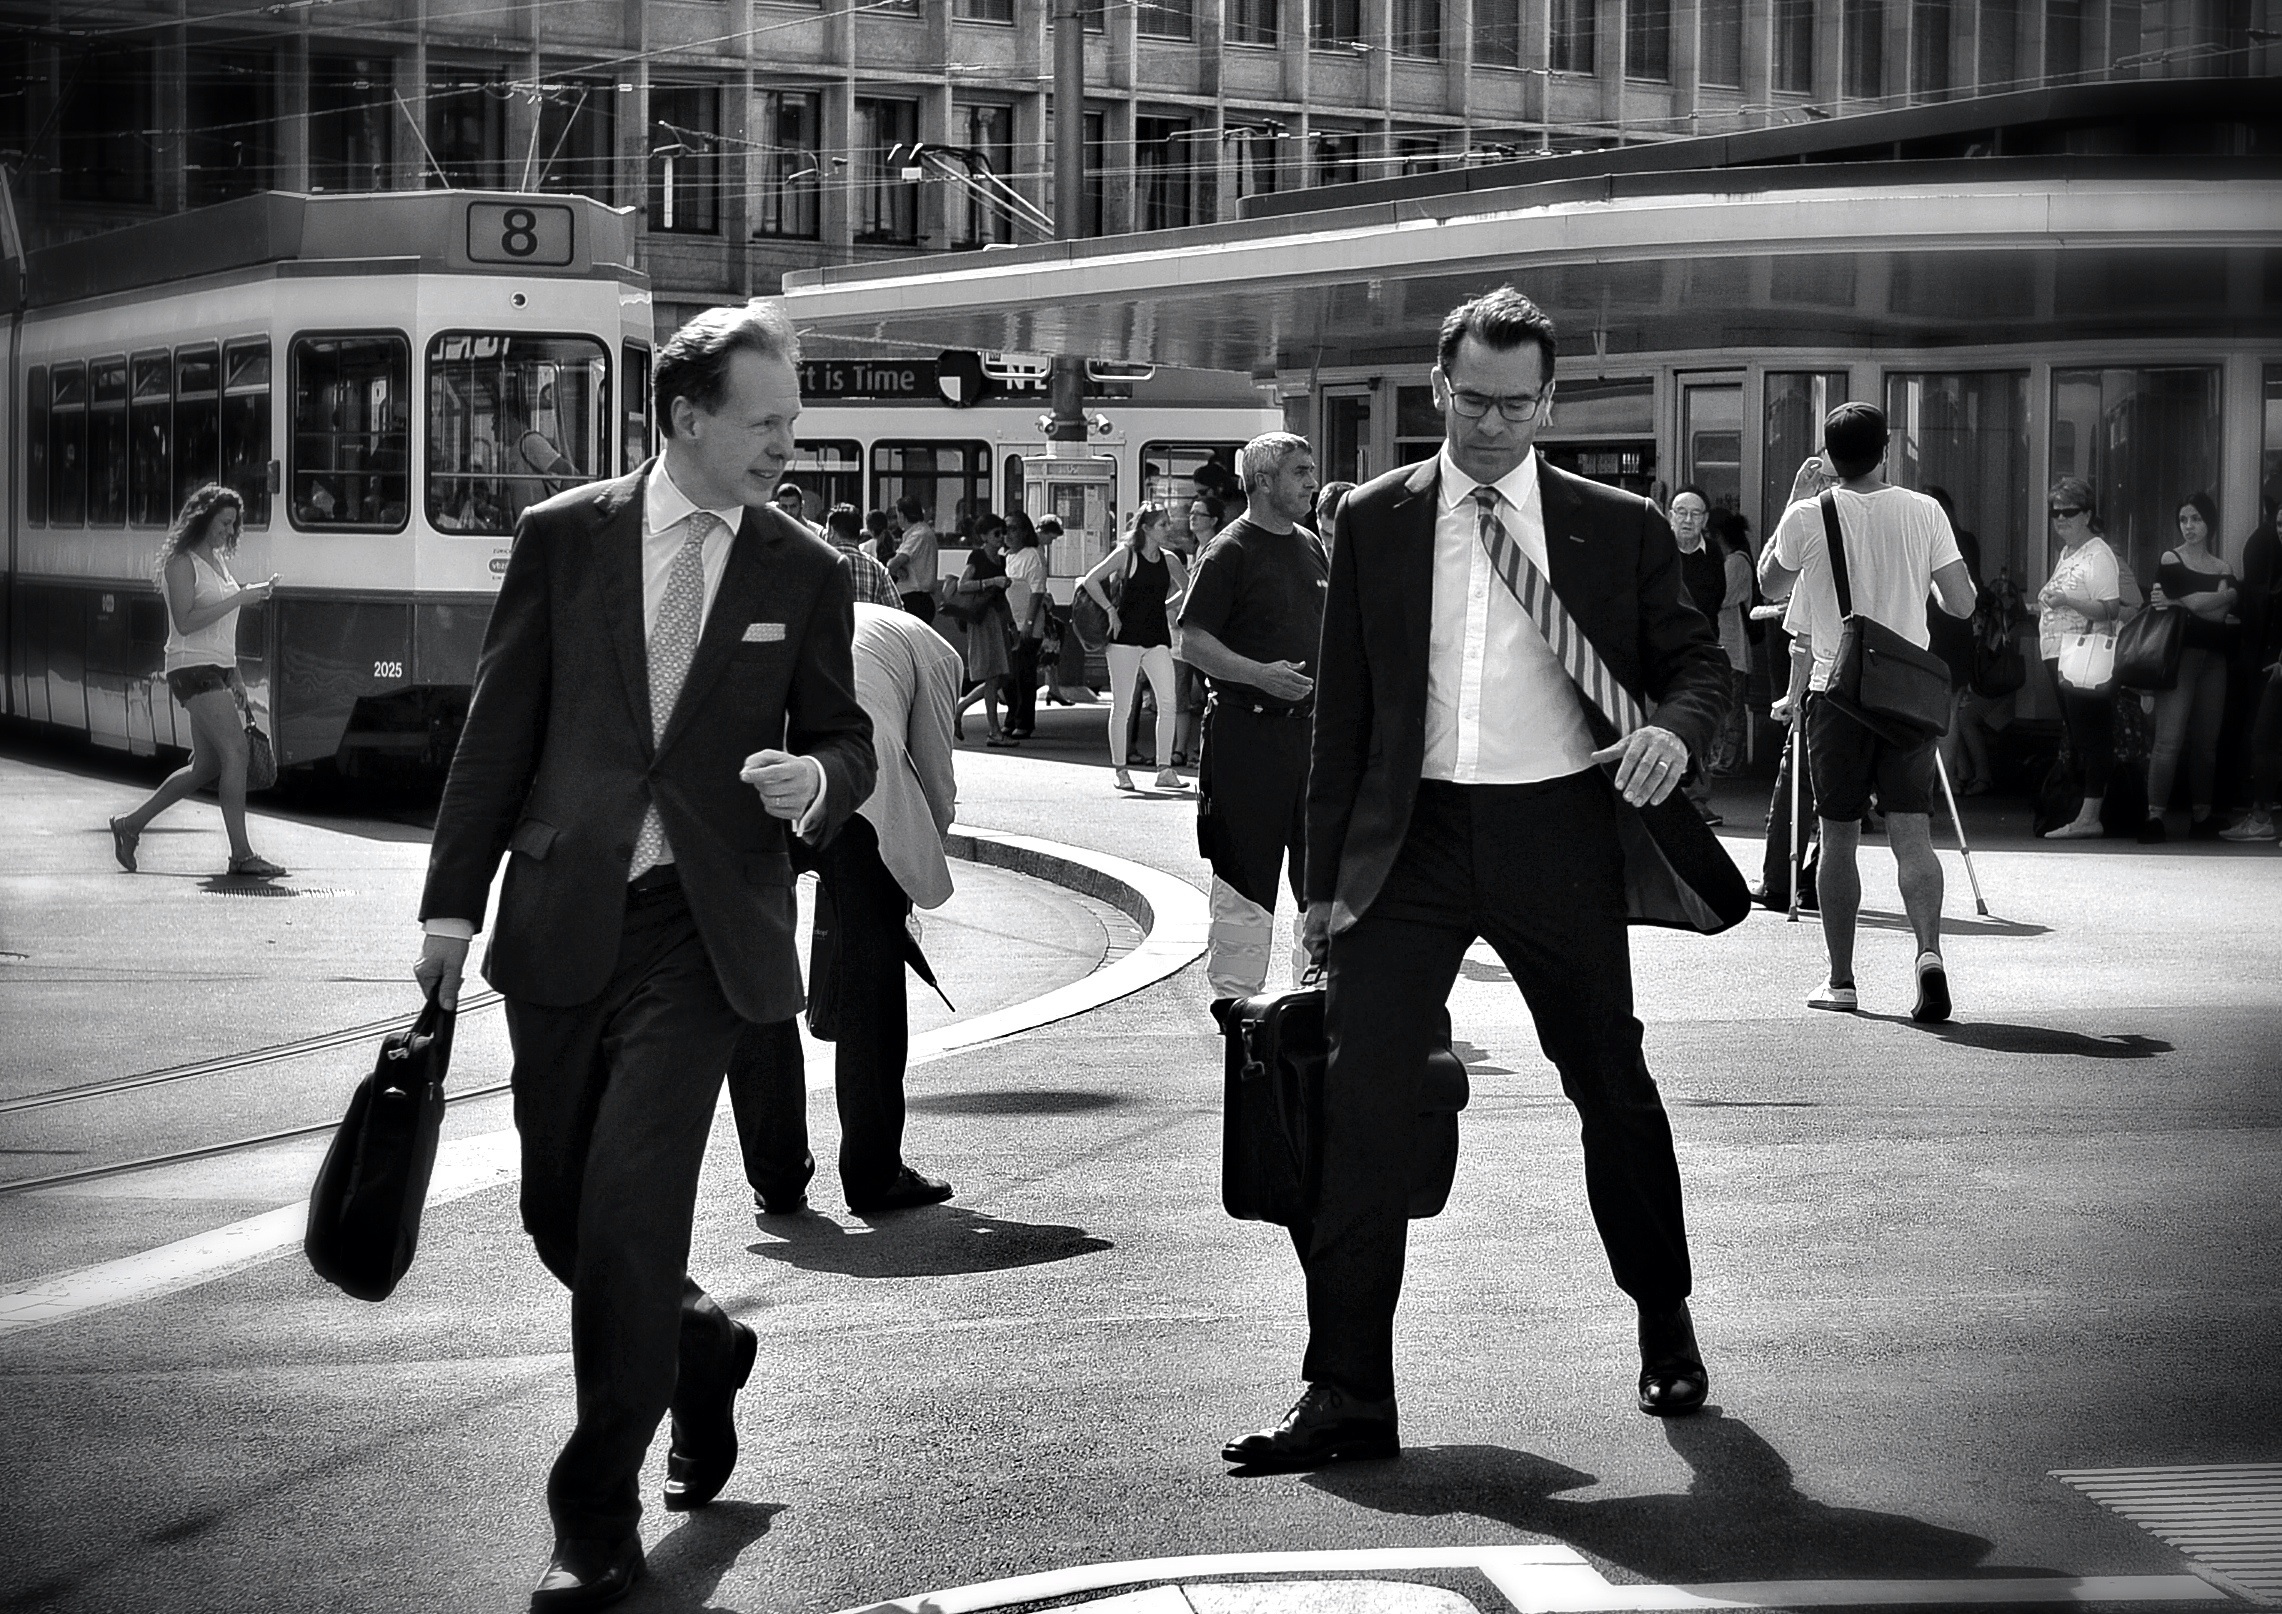
pedestrian, black and white, people, road, white, street, photography, city, urban, crowd, nikon, black, monochrome, 2016, candid, infrastructure, photograph, snapshot, ch, schweiz, switzerland, sommer, strasse, zurich, blancoynegro, streetphoto, snapseed, geld, streetpix, thomas8047, onthestreets, iamnikon, d300s, blackandwithe, streetphotographer, streetartstreetlife, 175528, paradeplatz, businessmen, z ri, banken, z rigrafien, stadtz rich, banker, bankkaufmann, monochrome photography, film noir